Friends from France

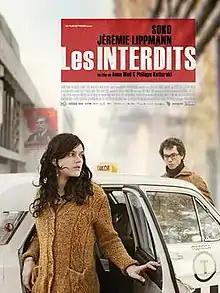
Film poster

Friends from France is a 2013 French drama film written and directed by Anne Weil and Philippe Kotlarski. It was screened in the Contemporary World Cinema section at the 2013 Toronto International Film Festival. The film is set in Odessa in 1979.